Kissing Darkness

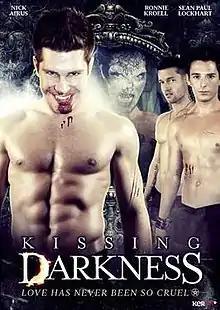
Love has never been so cruel

Kissing Darkness is a 2014 horror-thriller comedy film directed and written by James Townsend and starring Kyle Blitch, Ronnie Kroell, Sean Paul Lockhart, Daniel Berilla, Griffin Marc and Nick Airus. The film was shot in Southern California in late summer 2012.